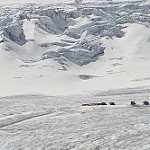
Label: glacier